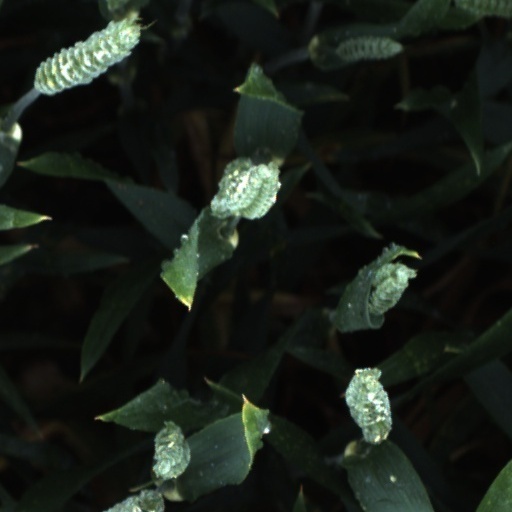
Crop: wheat